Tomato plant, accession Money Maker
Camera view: vertical (180 deg); turntable rotation: 0 degrees
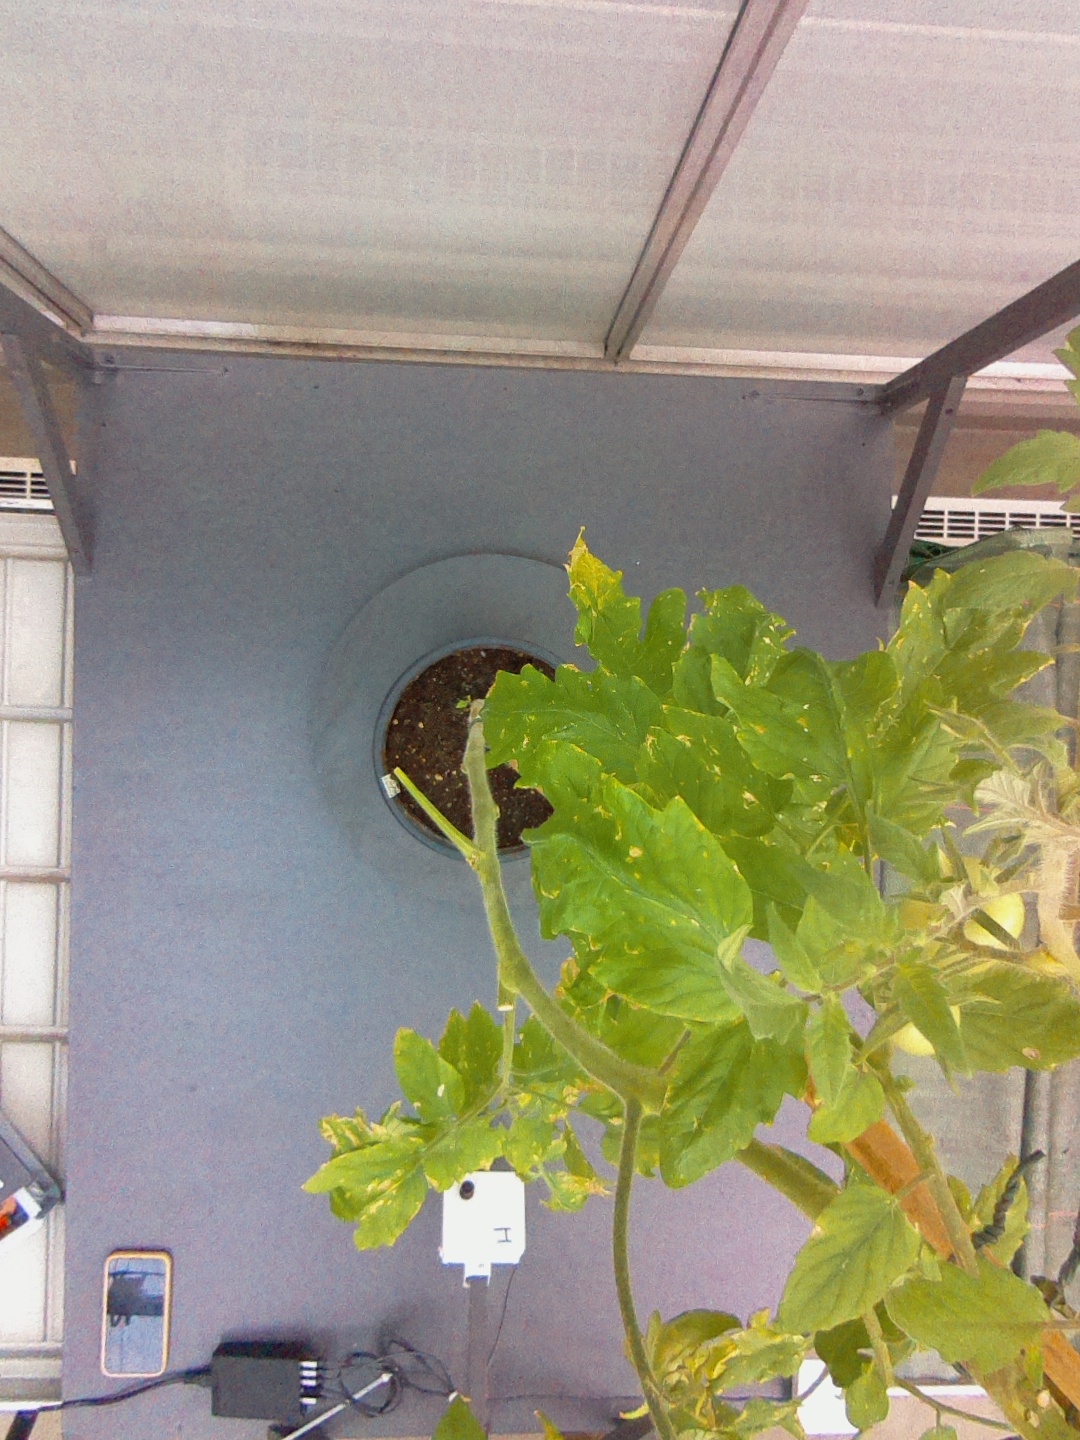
BBCH growth stage 83: 30%-40% of fruits show typical fully ripe color